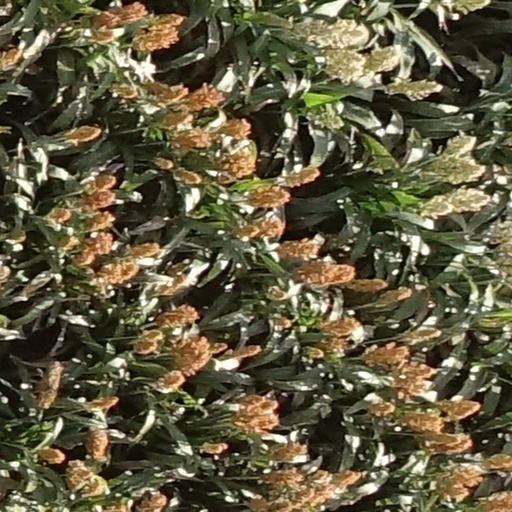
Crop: sorghum